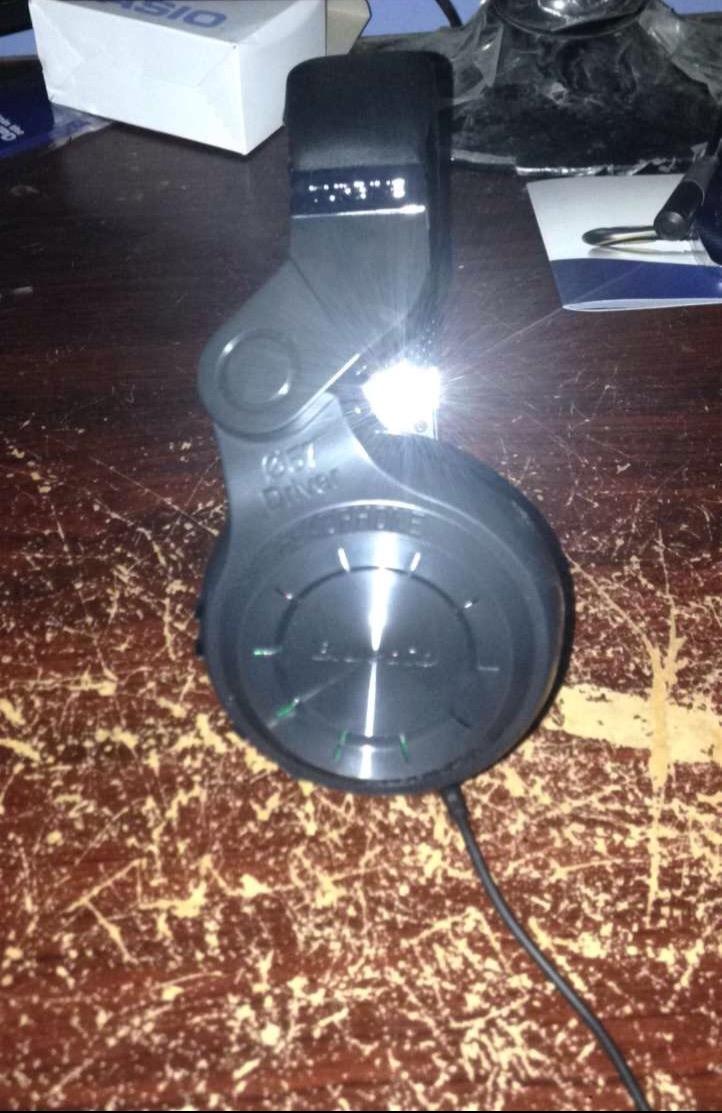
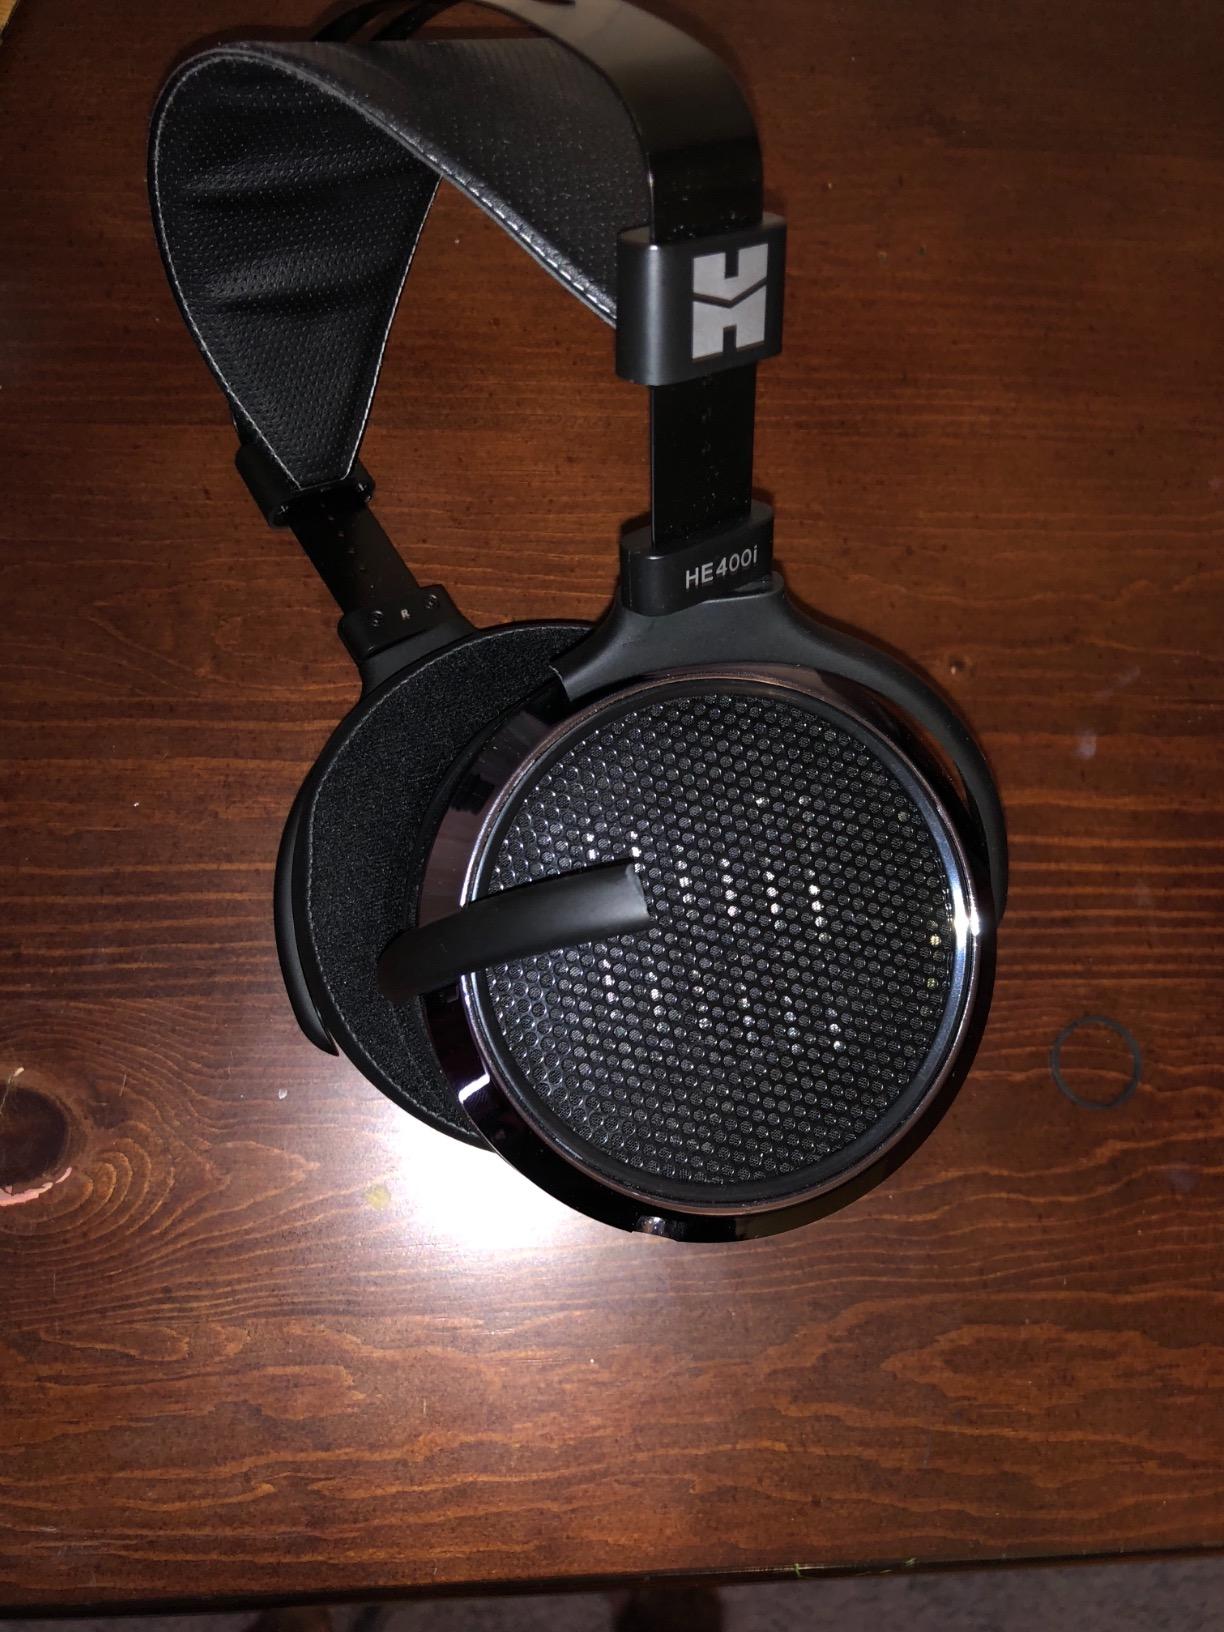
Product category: headphones
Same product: no